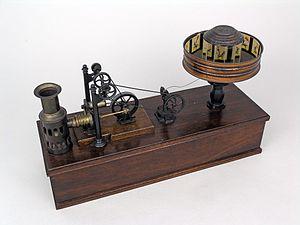
Le praxinoscope fut inventé au Puy-en-Velay par Émile Reynaud en 1876. Breveté en 1877, il s'agissait d'un jouet optique donnant l'illusion du mouvement et fonctionnant sur le principe de la compensation optique. Ce jouet obtiendra une « mention honorable » à l'Exposition universelle de Paris de 1878 et aura un beau succès commercial qui permit à son inventeur de continuer ses recherches. Le praxinoscope est ainsi à la base de ses inventions suivantes : une animation à l'intérieur d'un décor, projetée, de longueur indéfinie et en relief. Ces dernières recherches vers une projection animée en relief n'aboutiront pas.